Anthem (video game)

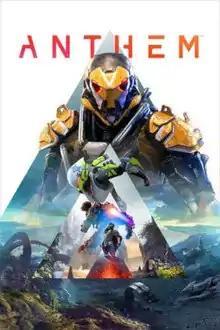

Anthem is an online multiplayer action role-playing video game developed by BioWare and published by Electronic Arts. The game was released worldwide for PlayStation 4, Windows, and Xbox One on February 22, 2019.